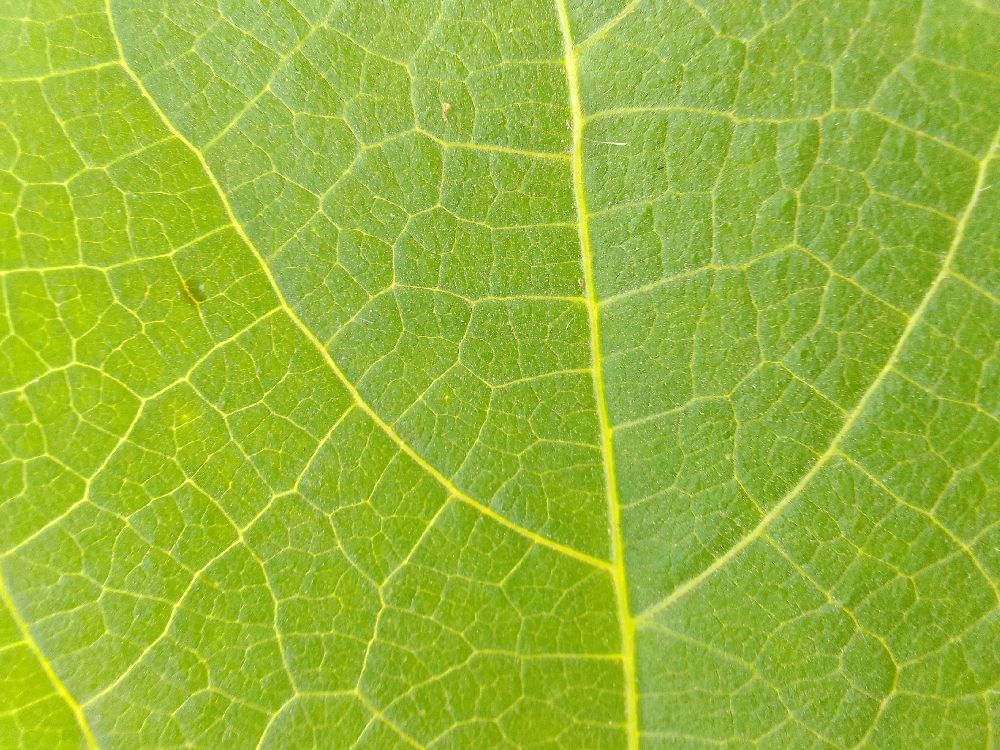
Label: healthy